Edward Larkin

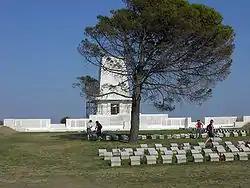
Lone Pine cemetery

The battalion landed at Anzac Cove at dawn on 25 April 1915 as part of the second and third waves, starting the Gallipoli campaign. It took part in the desperate struggle for the dominating hill known as Baby 700. The Turks wrested control of the hill and counter-attacked to drive the Australians from the high ground. That afternoon Ted Larkin died from a chest wound in a hail of machine gun fire.